He Kills Coppers

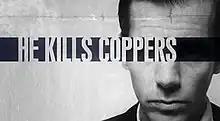
Title screen

He Kills Coppers is a three-part television drama, broadcast on ITV between 23 March and 6 April 2008. The drama stars Mel Raido, Liam Garrigan and Rafe Spall, and involves the death of three police officers during the celebrations of the 1966 World Cup. The story explores the three men most connected with the deaths. The drama is based on the best-selling novel by Jake Arnott. The series was subsequently released on DVD on 7 April 2008.